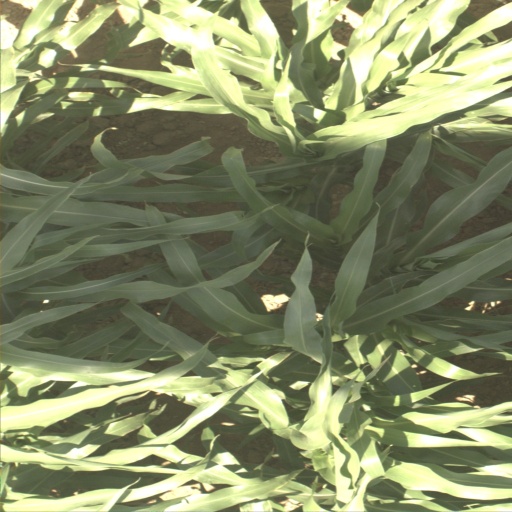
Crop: sorghum